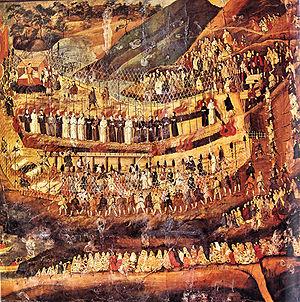
Le Grand martyre de Nagasaki est l'exécution de cinquante-deux chrétiens, hommes, femmes et enfants, Japonais et missionnaires étrangers, religieux, et laïcs, jeunes et vieux, mis à mort le 10 septembre 1622, à Nagasaki au Japon. Vingt-deux d’entre eux furent brûlés vifs et les autres décapités.
L’histoire du catholicisme au Japon débute en 1549 avec les activités missionnaires catholiques au Japon des Jésuites soutenus par le Portugal et des Ordres mendiants soutenus par les Espagnols lors de l'époque du commerce Nanban. Le christianisme est interdit en 1614, avant d'être de nouveau autorisé de facto avec la fin du Sakoku et l'ouverture forcée du Japon en 1854.